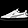
Label: Sneaker